Pac-Man Vs.

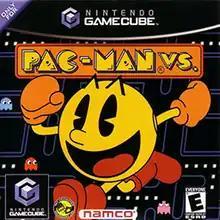
North American cover art

is a 2003 maze video game developed by Nintendo and published by Namco for the GameCube. In the game, one player takes control of Pac-Man, who must eat all of the pellets in the maze, while the others control the ghosts to try to catch them. The objective is to be the first to reach a set number of points, selected before the game begins. The player controlling Pac-Man uses the Game Boy Advance to play, while the others use the television to control the ghosts. The game requires the GameCube - Game Boy Advance link cable in order to play.